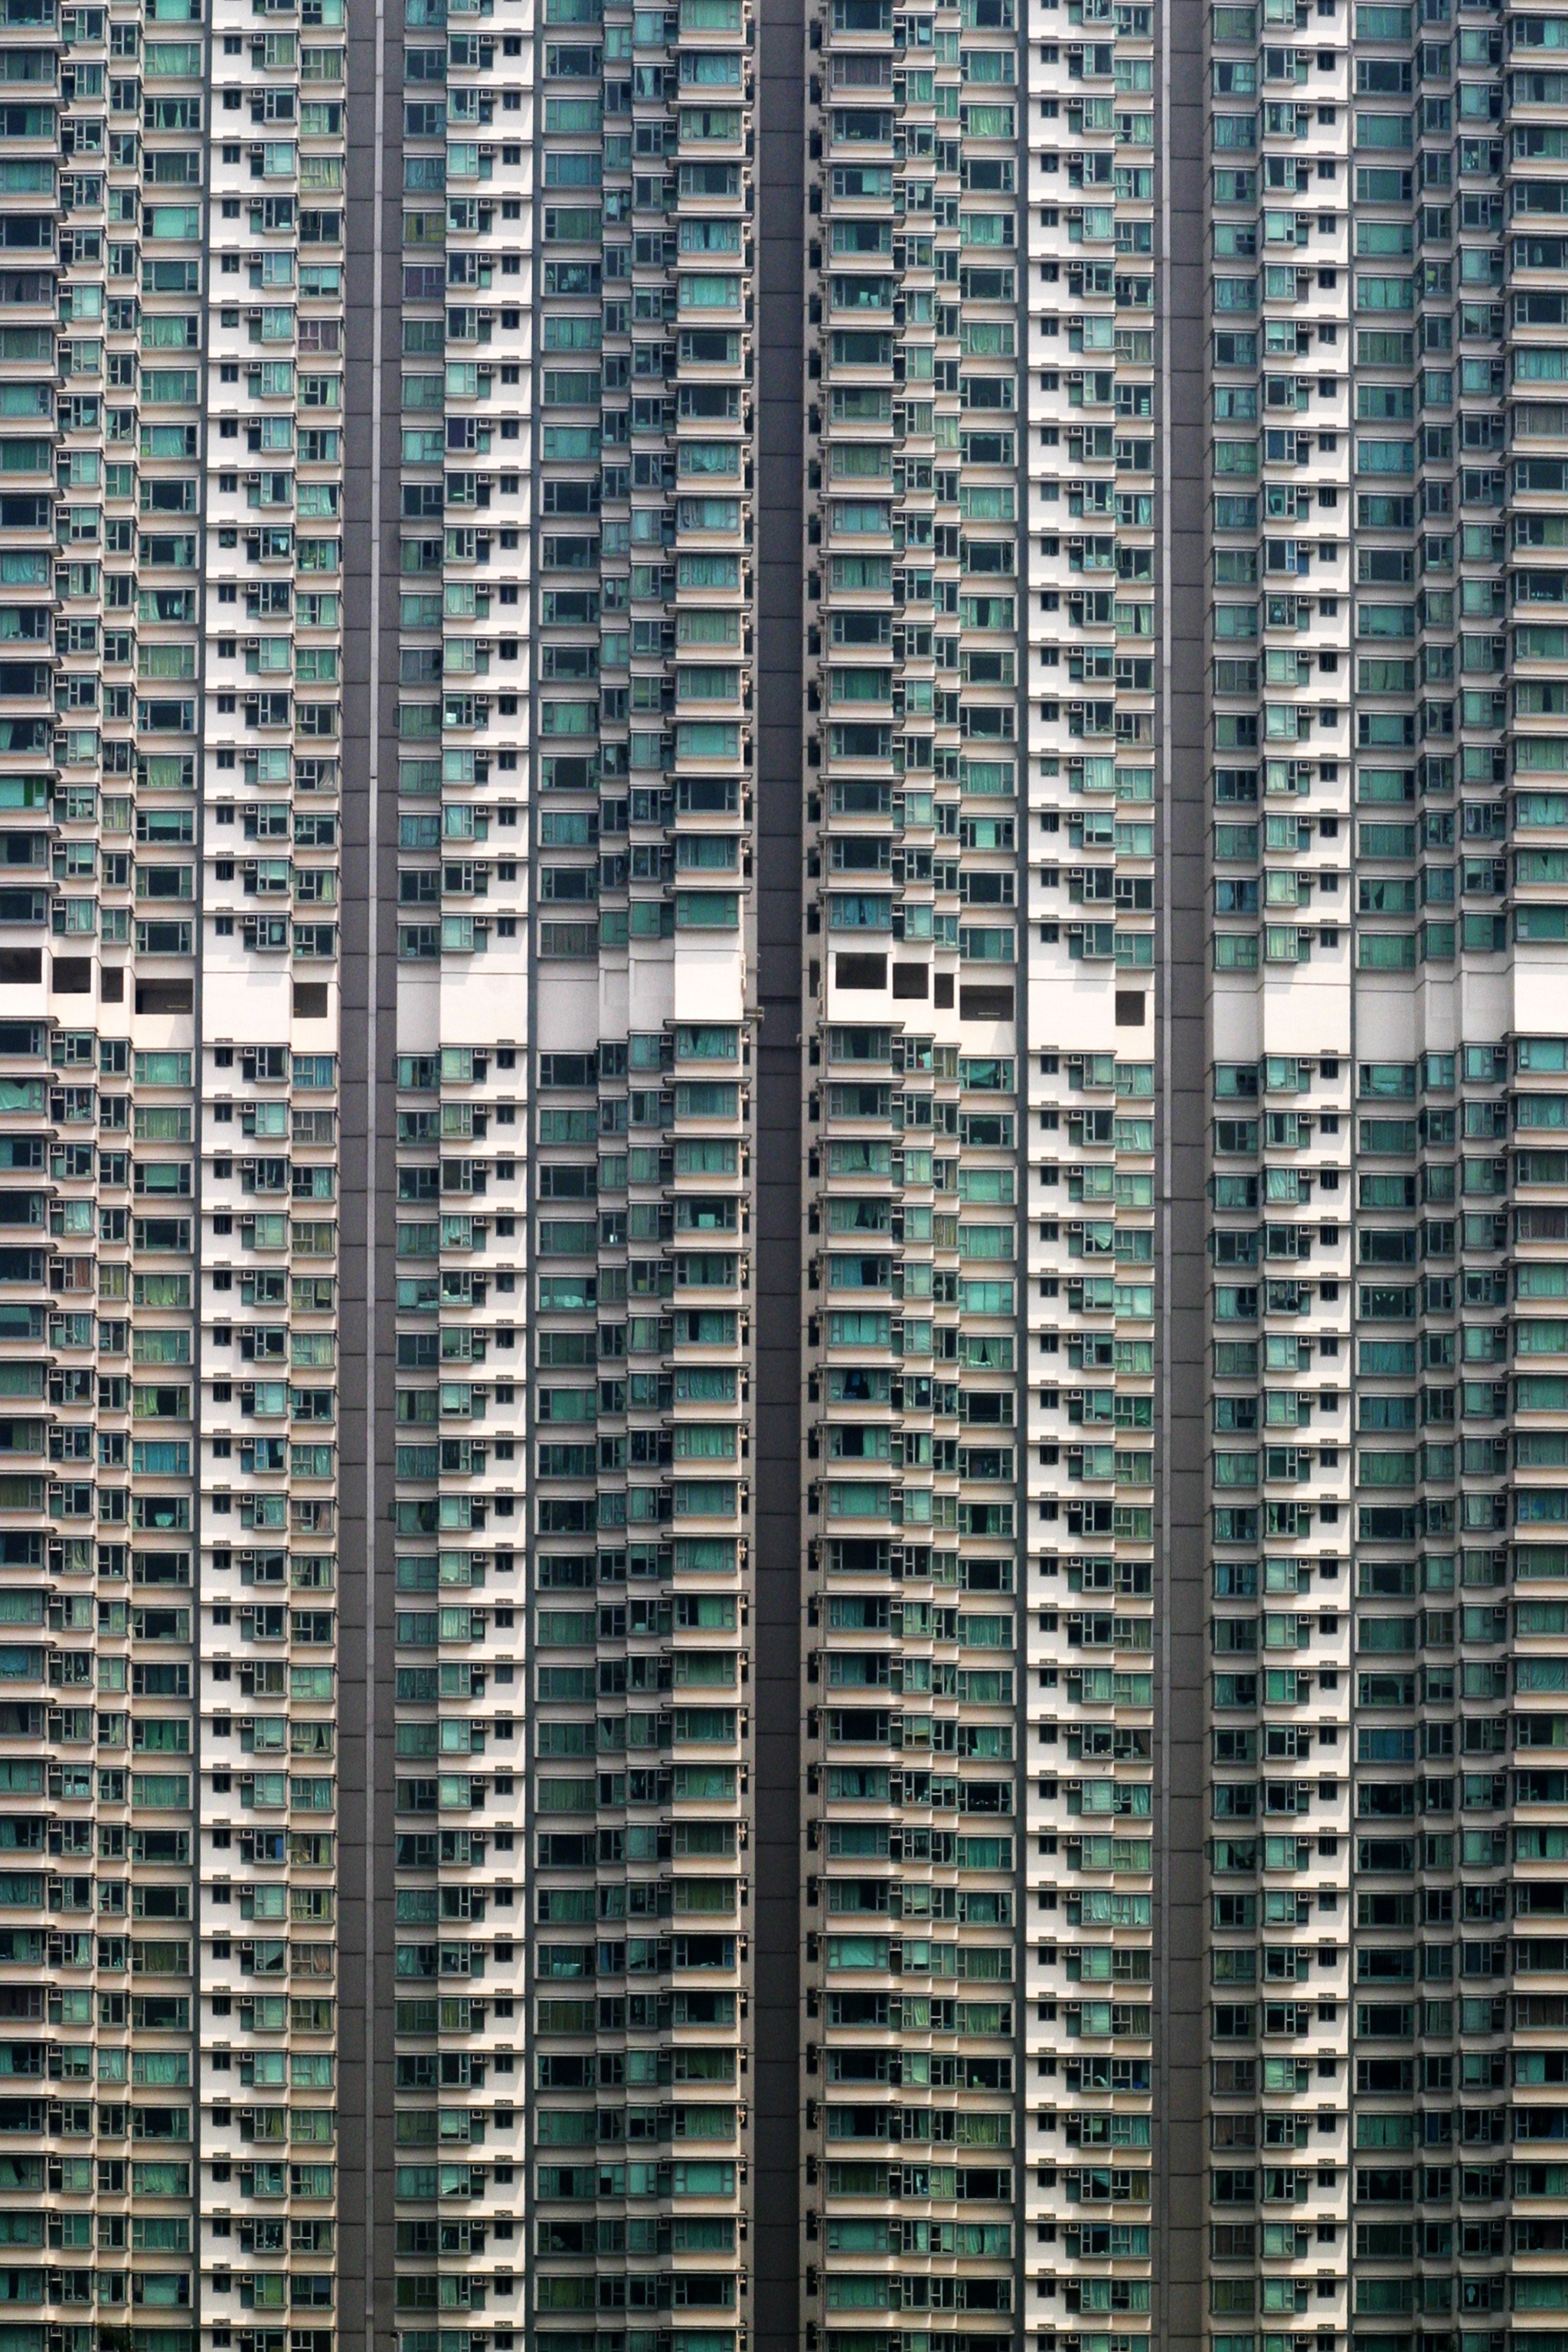
architecture, glass, building, skyscraper, stone, pattern, line, facade, apartment, modern, tower block, interior design, design, symmetry, mirroring, multi family homes, window covering